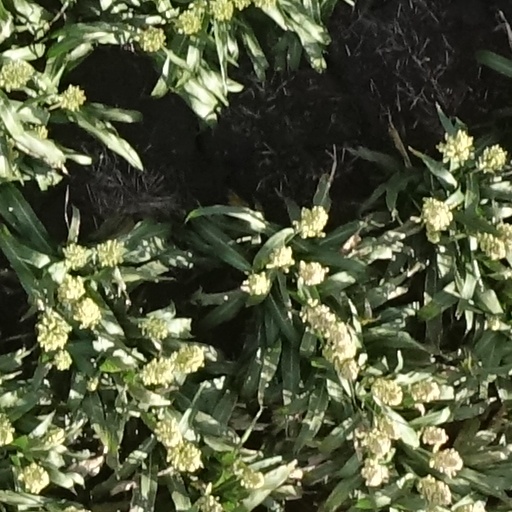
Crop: sorghum